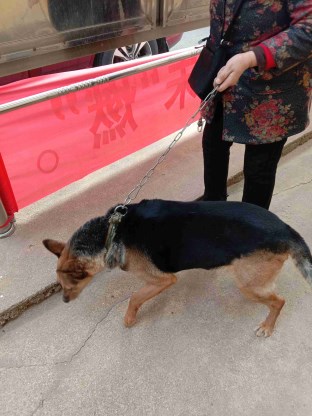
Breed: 3336-n000121-chinese_rural_dog